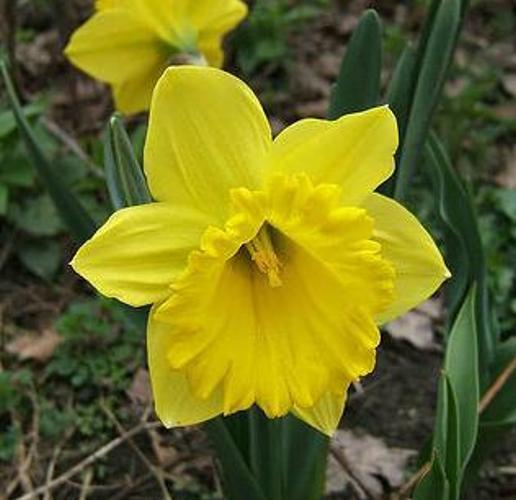
Label: daffodil